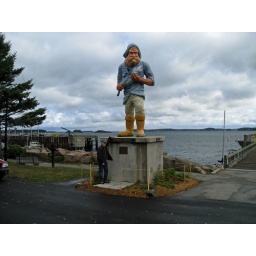
Built by Fox for reality TV show &amp;quot;Murder in Small Town X&amp;quot; (Keith at base to show scale)